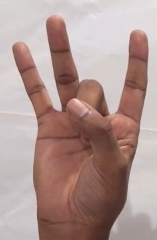
ASL sign: 8